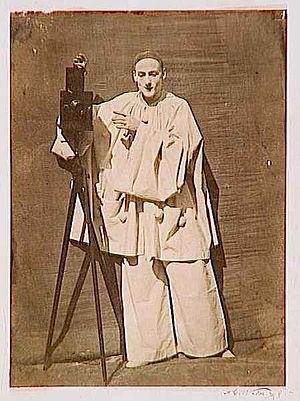
Cet article recense les timbres de France émis en 1999 par La Poste.
Un mime est un acteur qui joue le plus souvent des rôles muets, sans masque. Le mime est un genre théâtral dont les expressions principales sont l'attitude, la mimique et le geste